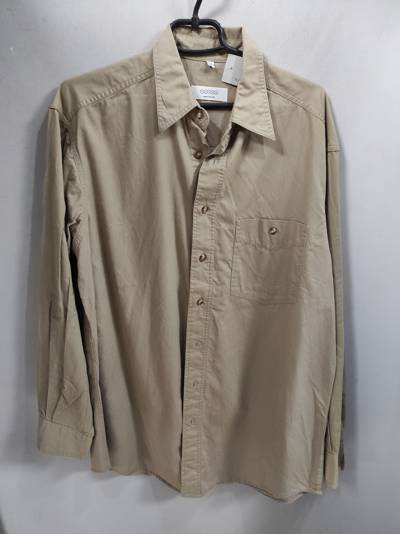
Waste category: clothes